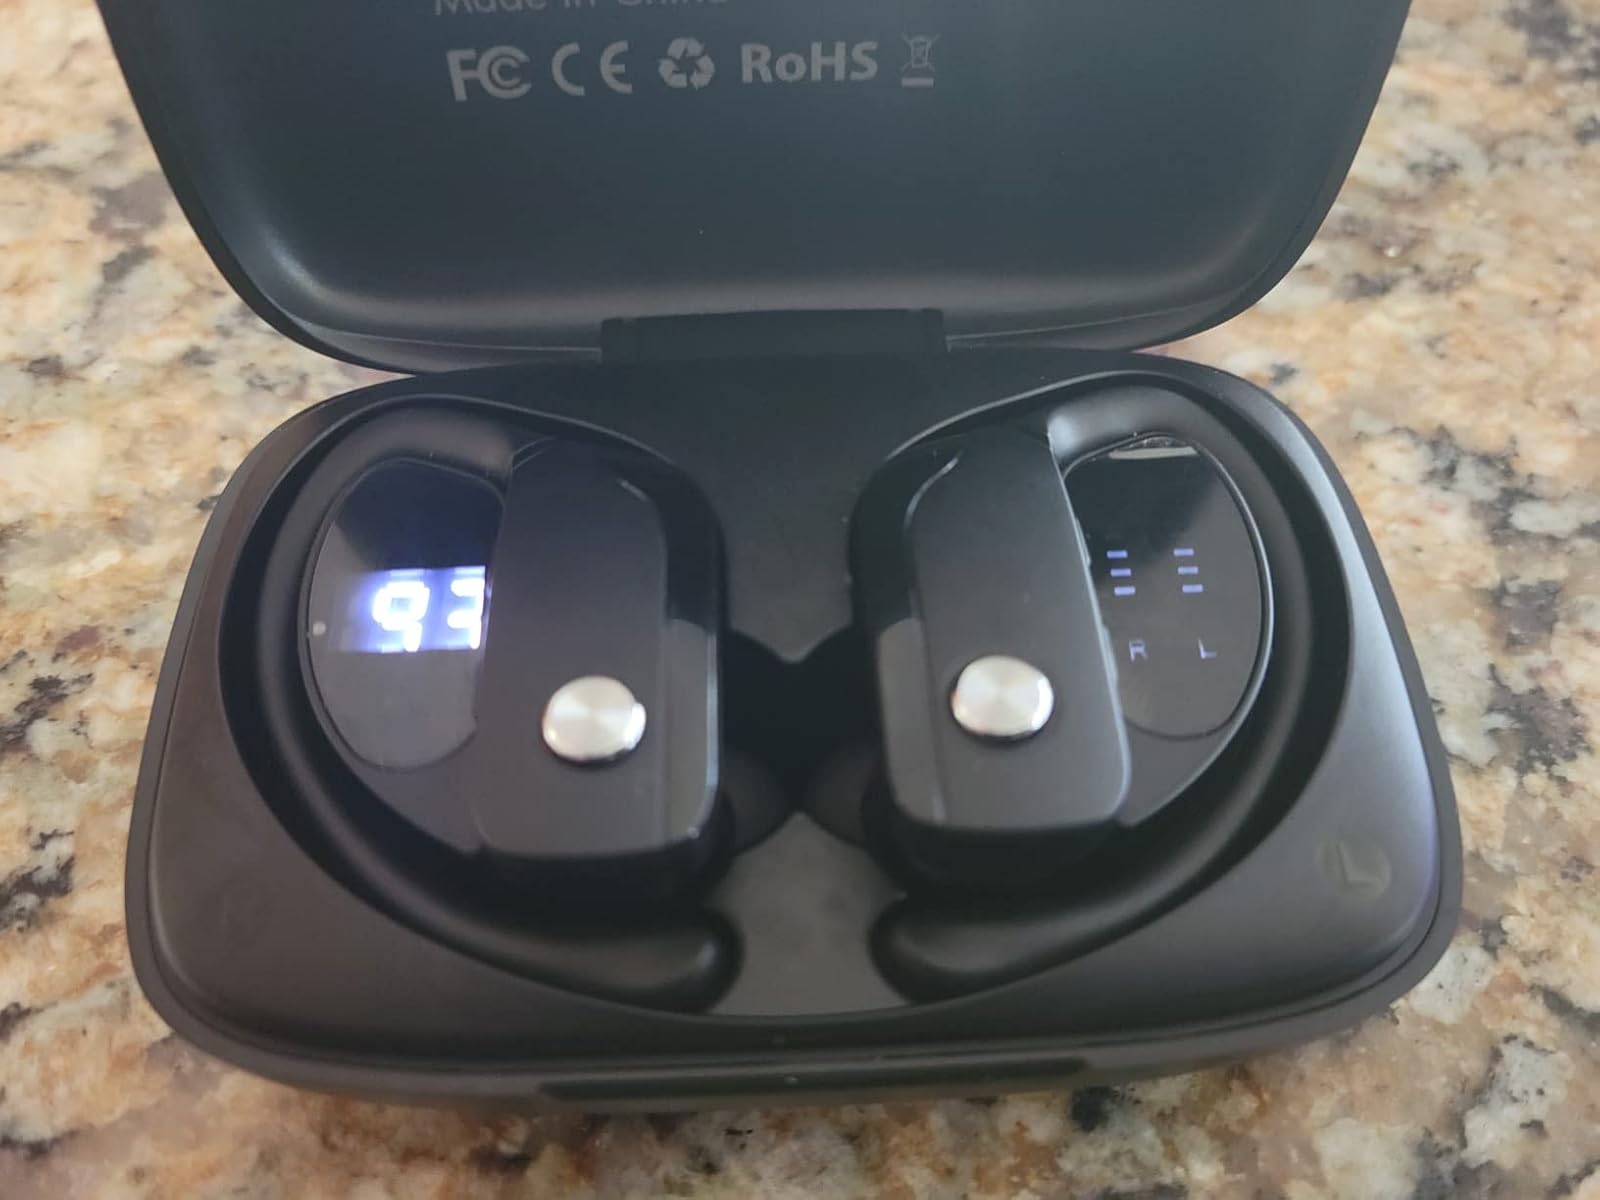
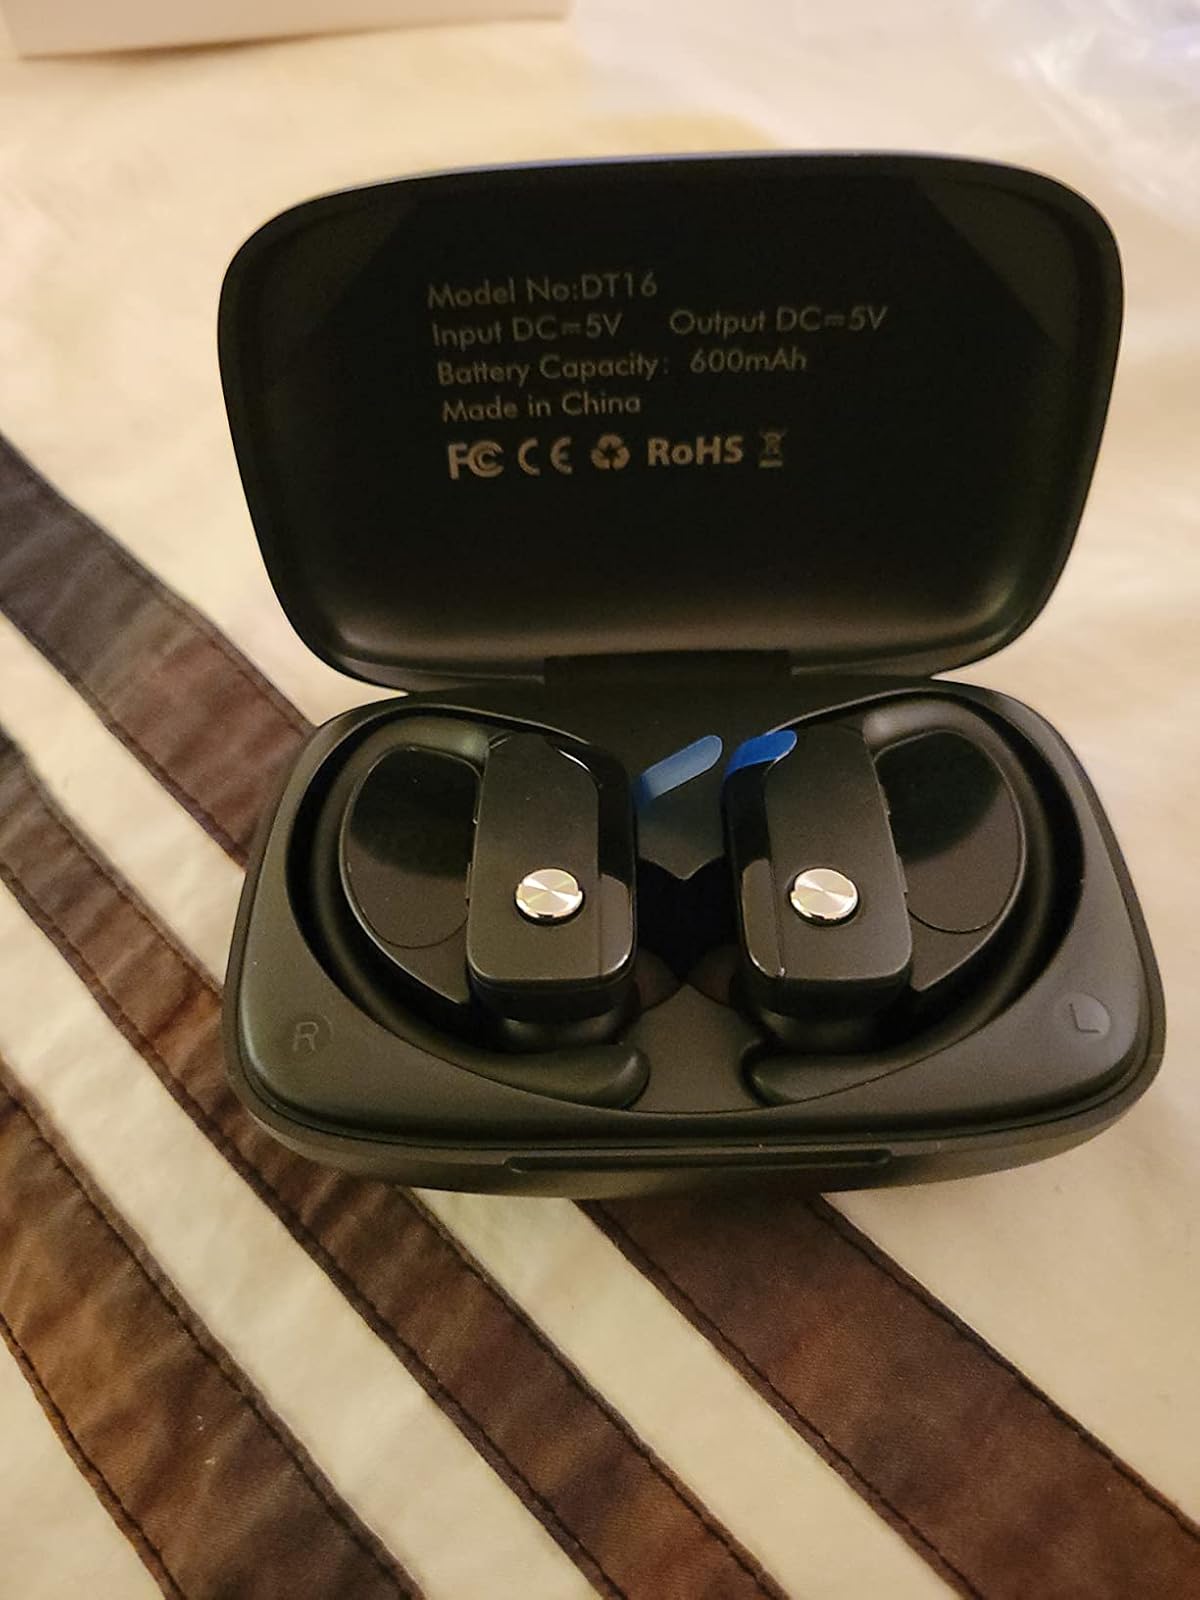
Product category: earbuds
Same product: yes